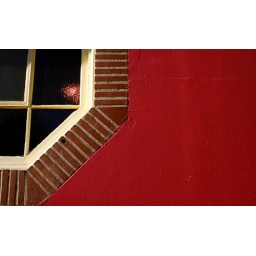
red wall in chinatown